Audley, Staffordshire

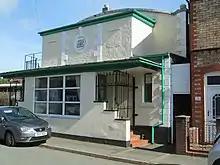
Audley Theatre

The cinema was originally opened in 1911. In the 1930s it was renamed the Palace Cinema, and after 1962 was converted into a bingo club. It later stood empty. It was purchased by the Audley Players in 1967, and renovated; in 1969 the Audley Theatre was opened by Jackie Trent and Tony Hatch.